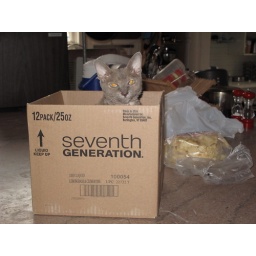
cat in a box